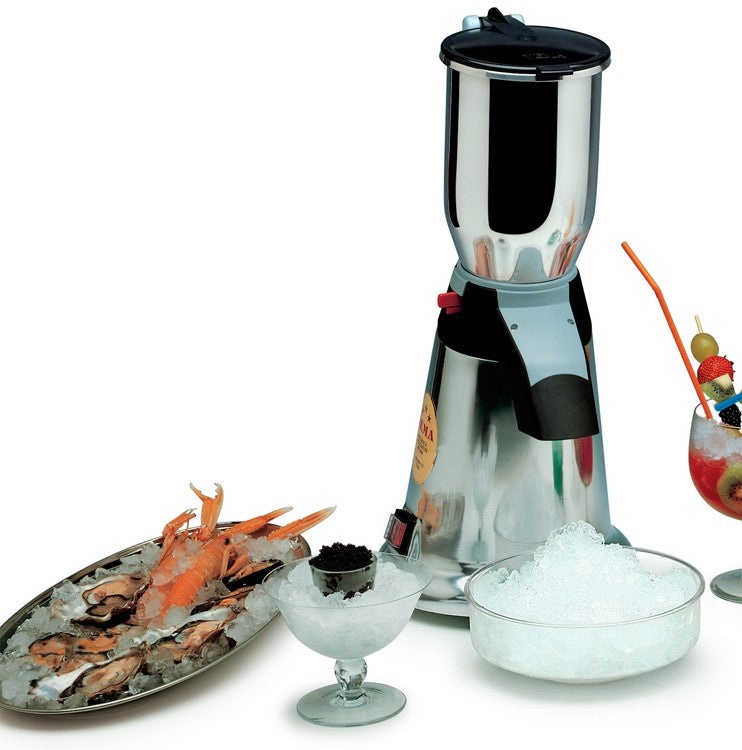
SUPPORTO COPERCHIO SPEZZAGHIACCIO - VEMA
SUPPORTO COPERCHIO SPEZZAGHIACCIO
Brand: chisko.it
Category: Home & Garden > Kitchen & Dining > Kitchen Appliance Accessories > Ice Crusher & Shaver Accessories > Ice Containers